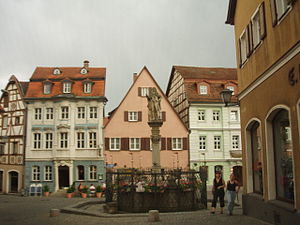
Bad Windsheim
Bybrønd i Bad Windsheim
Bad Windsheim er en by i i den mittelfrankiske Landkreis Neustadt an der Aisch-Bad Windsheim i den tyske delstat Bayern. Den ligger vest for Nürnberg ved floden Aisch. Det er en kurby, med mineralholdige kilder, der også udnyttes af nogle mineralvandsfirmaer.